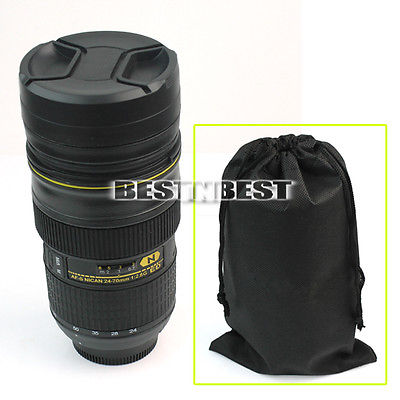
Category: mug